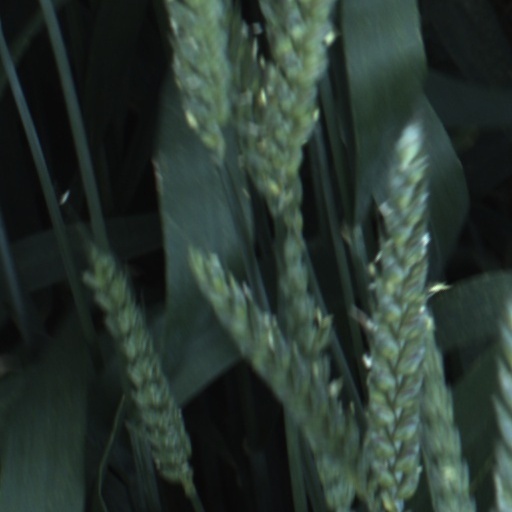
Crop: wheat